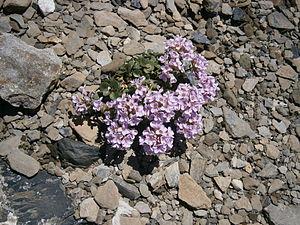
Tabouret à feuilles rondes
En montagne, la végétation change progressivement selon l'altitude, l'exposition au soleil, et la situation géographique du massif montagneux. On distingue cinq « étages » ou écosystèmes successifs, avec pour chacun un paysage et une végétation caractéristiques :